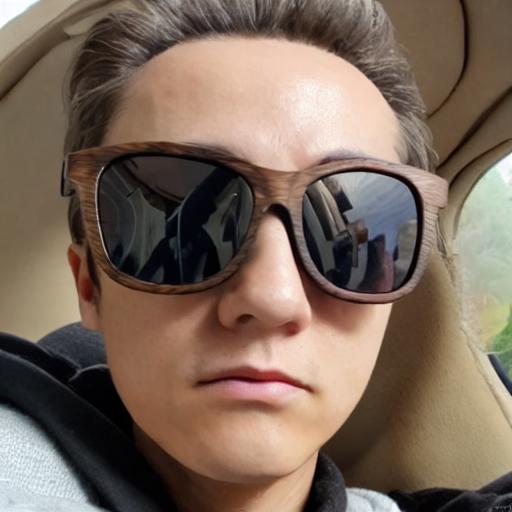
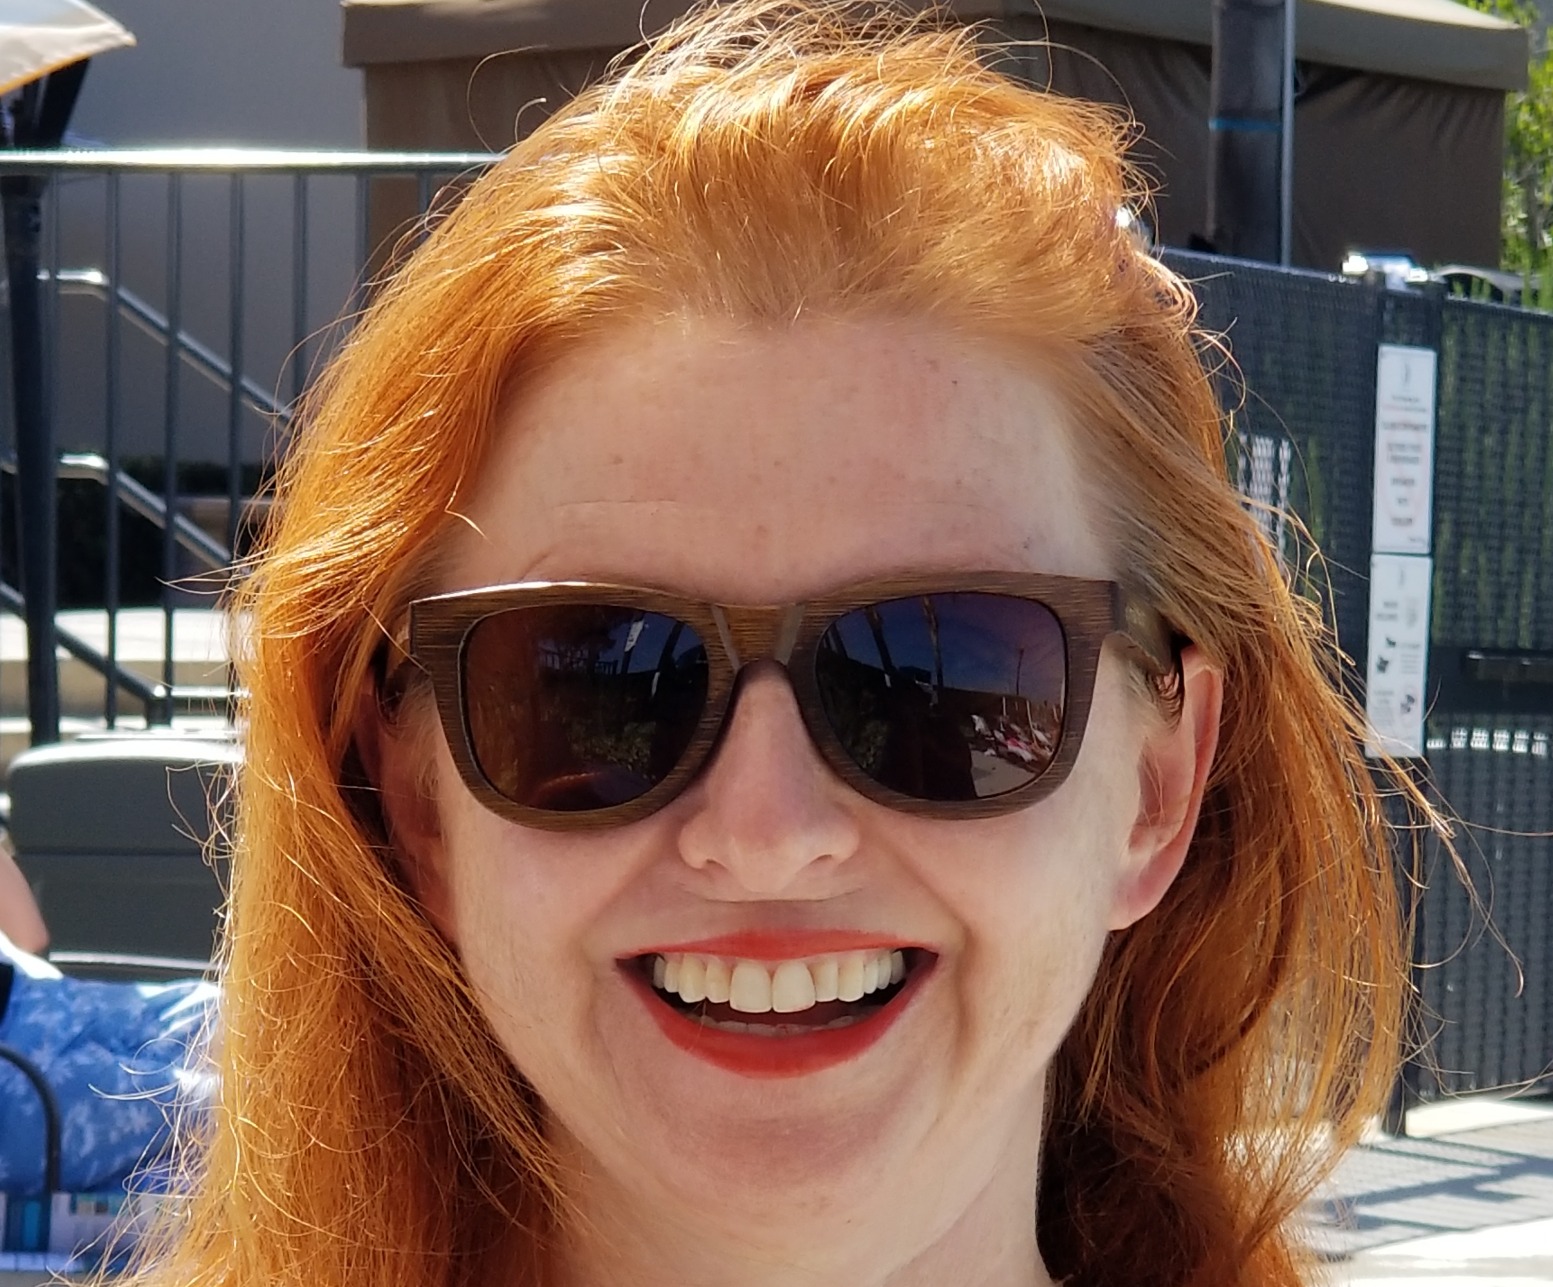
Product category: accessories_sunglasses
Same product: no